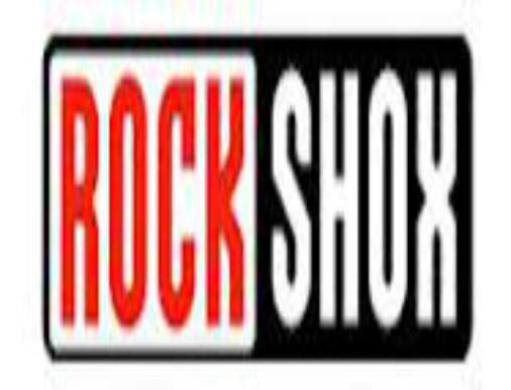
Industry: Transportation